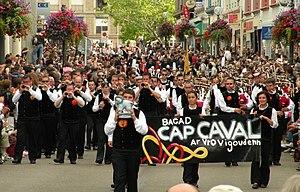
Le Bagad Cap Caval, lors du festival interceltique de Lorient 2009. Brezhoneg: Bagad Cap Caval, en Emvod ar Gelted 2009.
Bodadeg ar Sonerion, est une association regroupant les musiciens traditionnels bretons, notamment ceux de cornemuse, bombarde et caisse claire. Elle a servi de base pour la création des premiers bagadoù à la fin des années 1940.
Le Bagad Cap Caval est un bagad originaire du Pays Bigouden, créé à Plomeur en 1984 par Denis Daniel. Il est surnommé « l'ensemble aux dahlias » en raison de la fleur rouge, orange et jaune que les musiciens peuvent porter sur leurs gilets.
Le Bagad Kemper est un bagad de la ville de Quimper dans le Finistère, en France. L'ensemble comporte aussi un groupe secondaire, le Bagad Glazik Kemper, ainsi qu'un bagad école, le Bagadig Kemper.
La musique bretonne est l'expression musicale de la Bretagne. Sous ses formes traditionnelles instrumentales, elle incorpore des instruments nouveaux. Ses formes d'expression sont aujourd'hui très diverses.